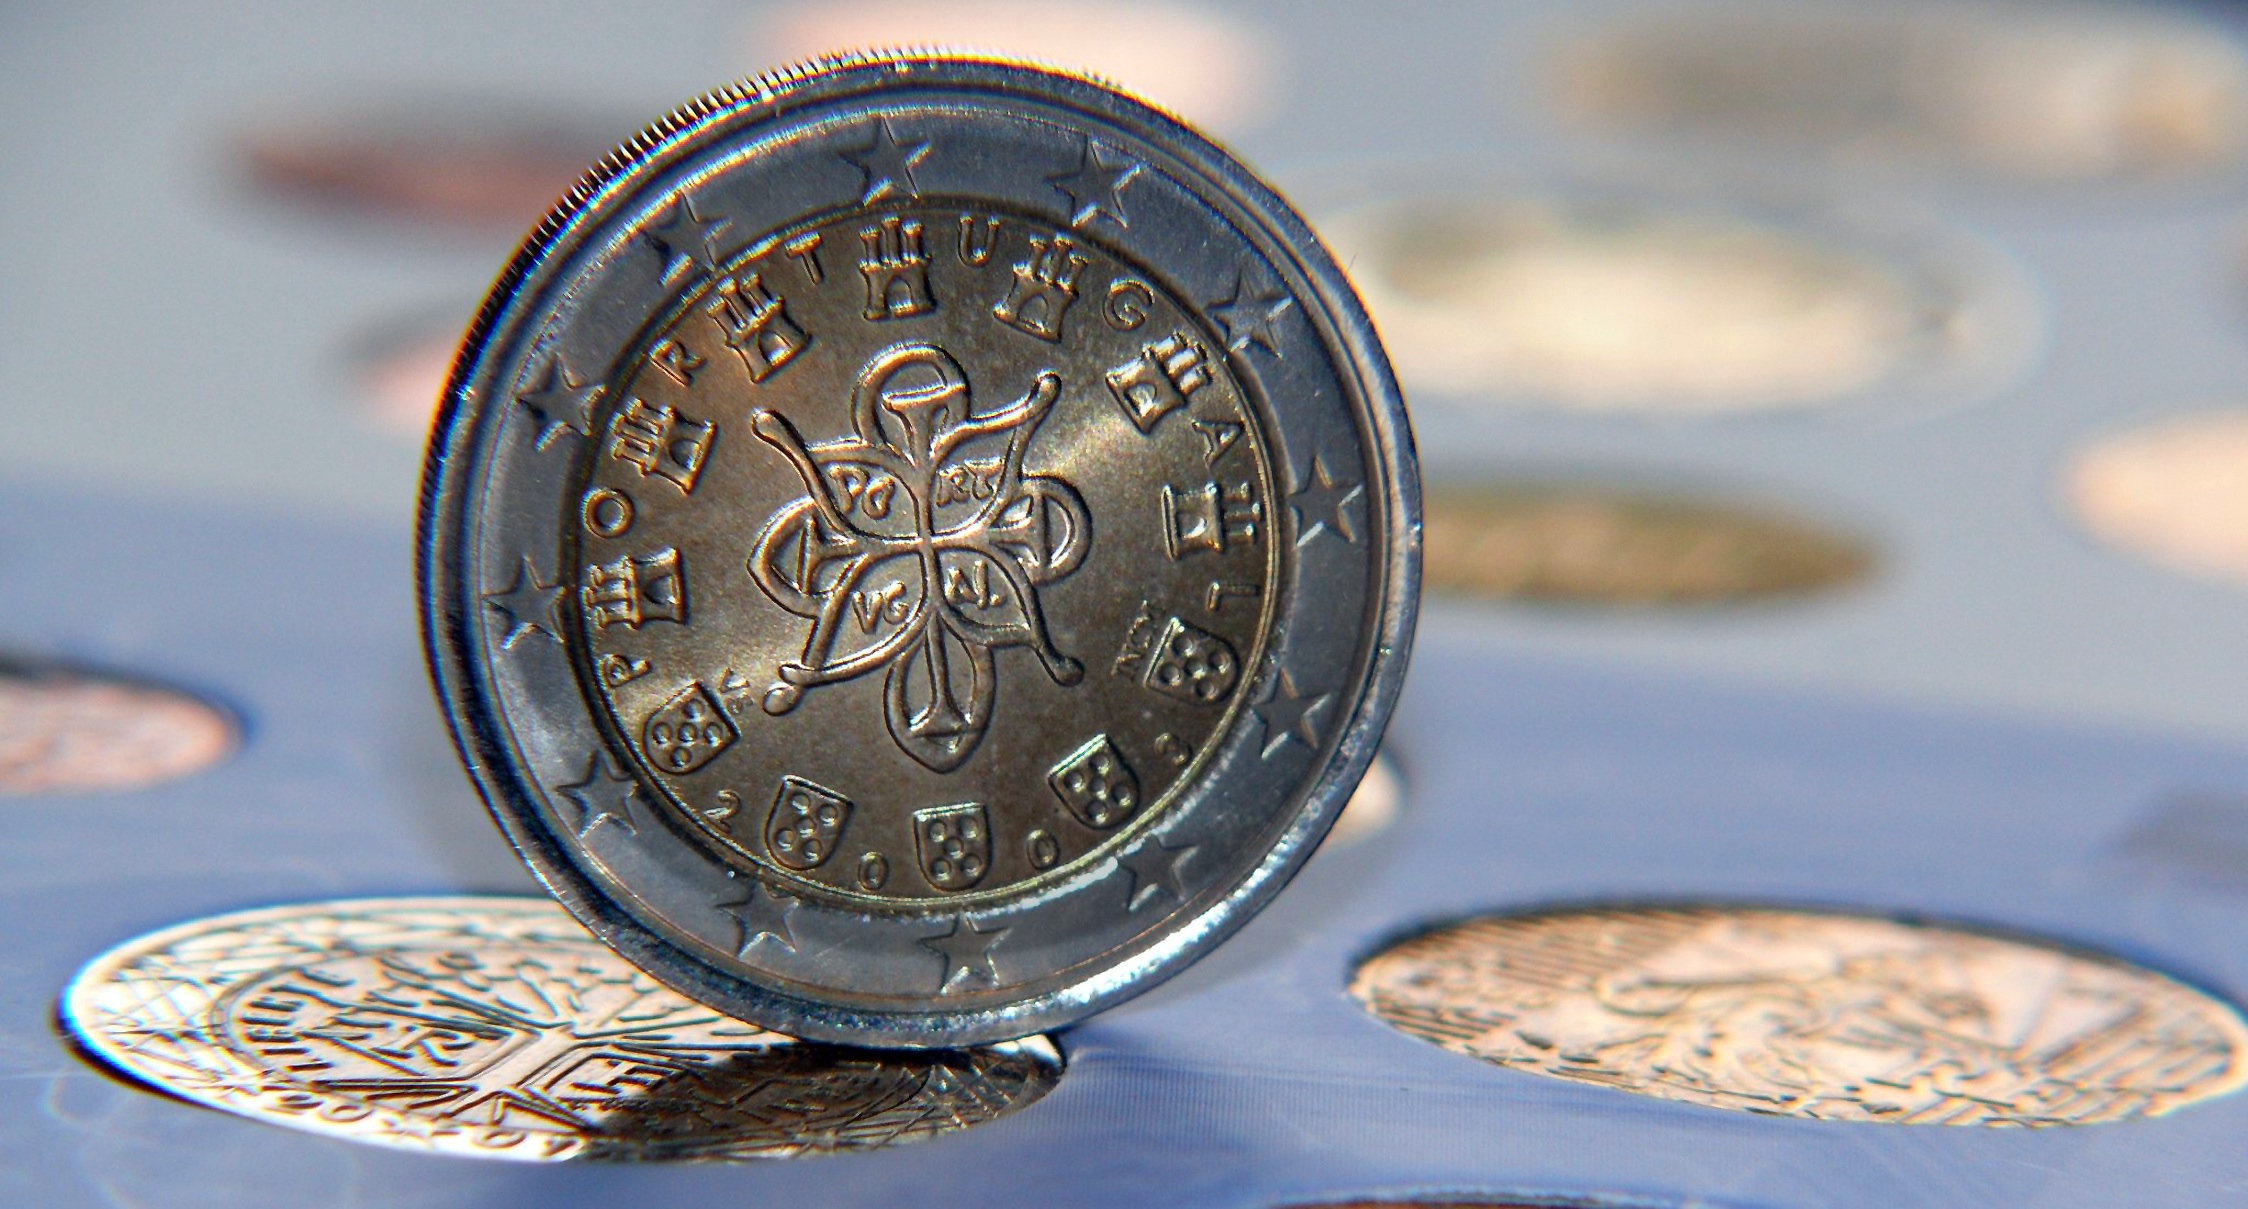
money, close, silver, currency, euro, coin, change, save, coins, finance